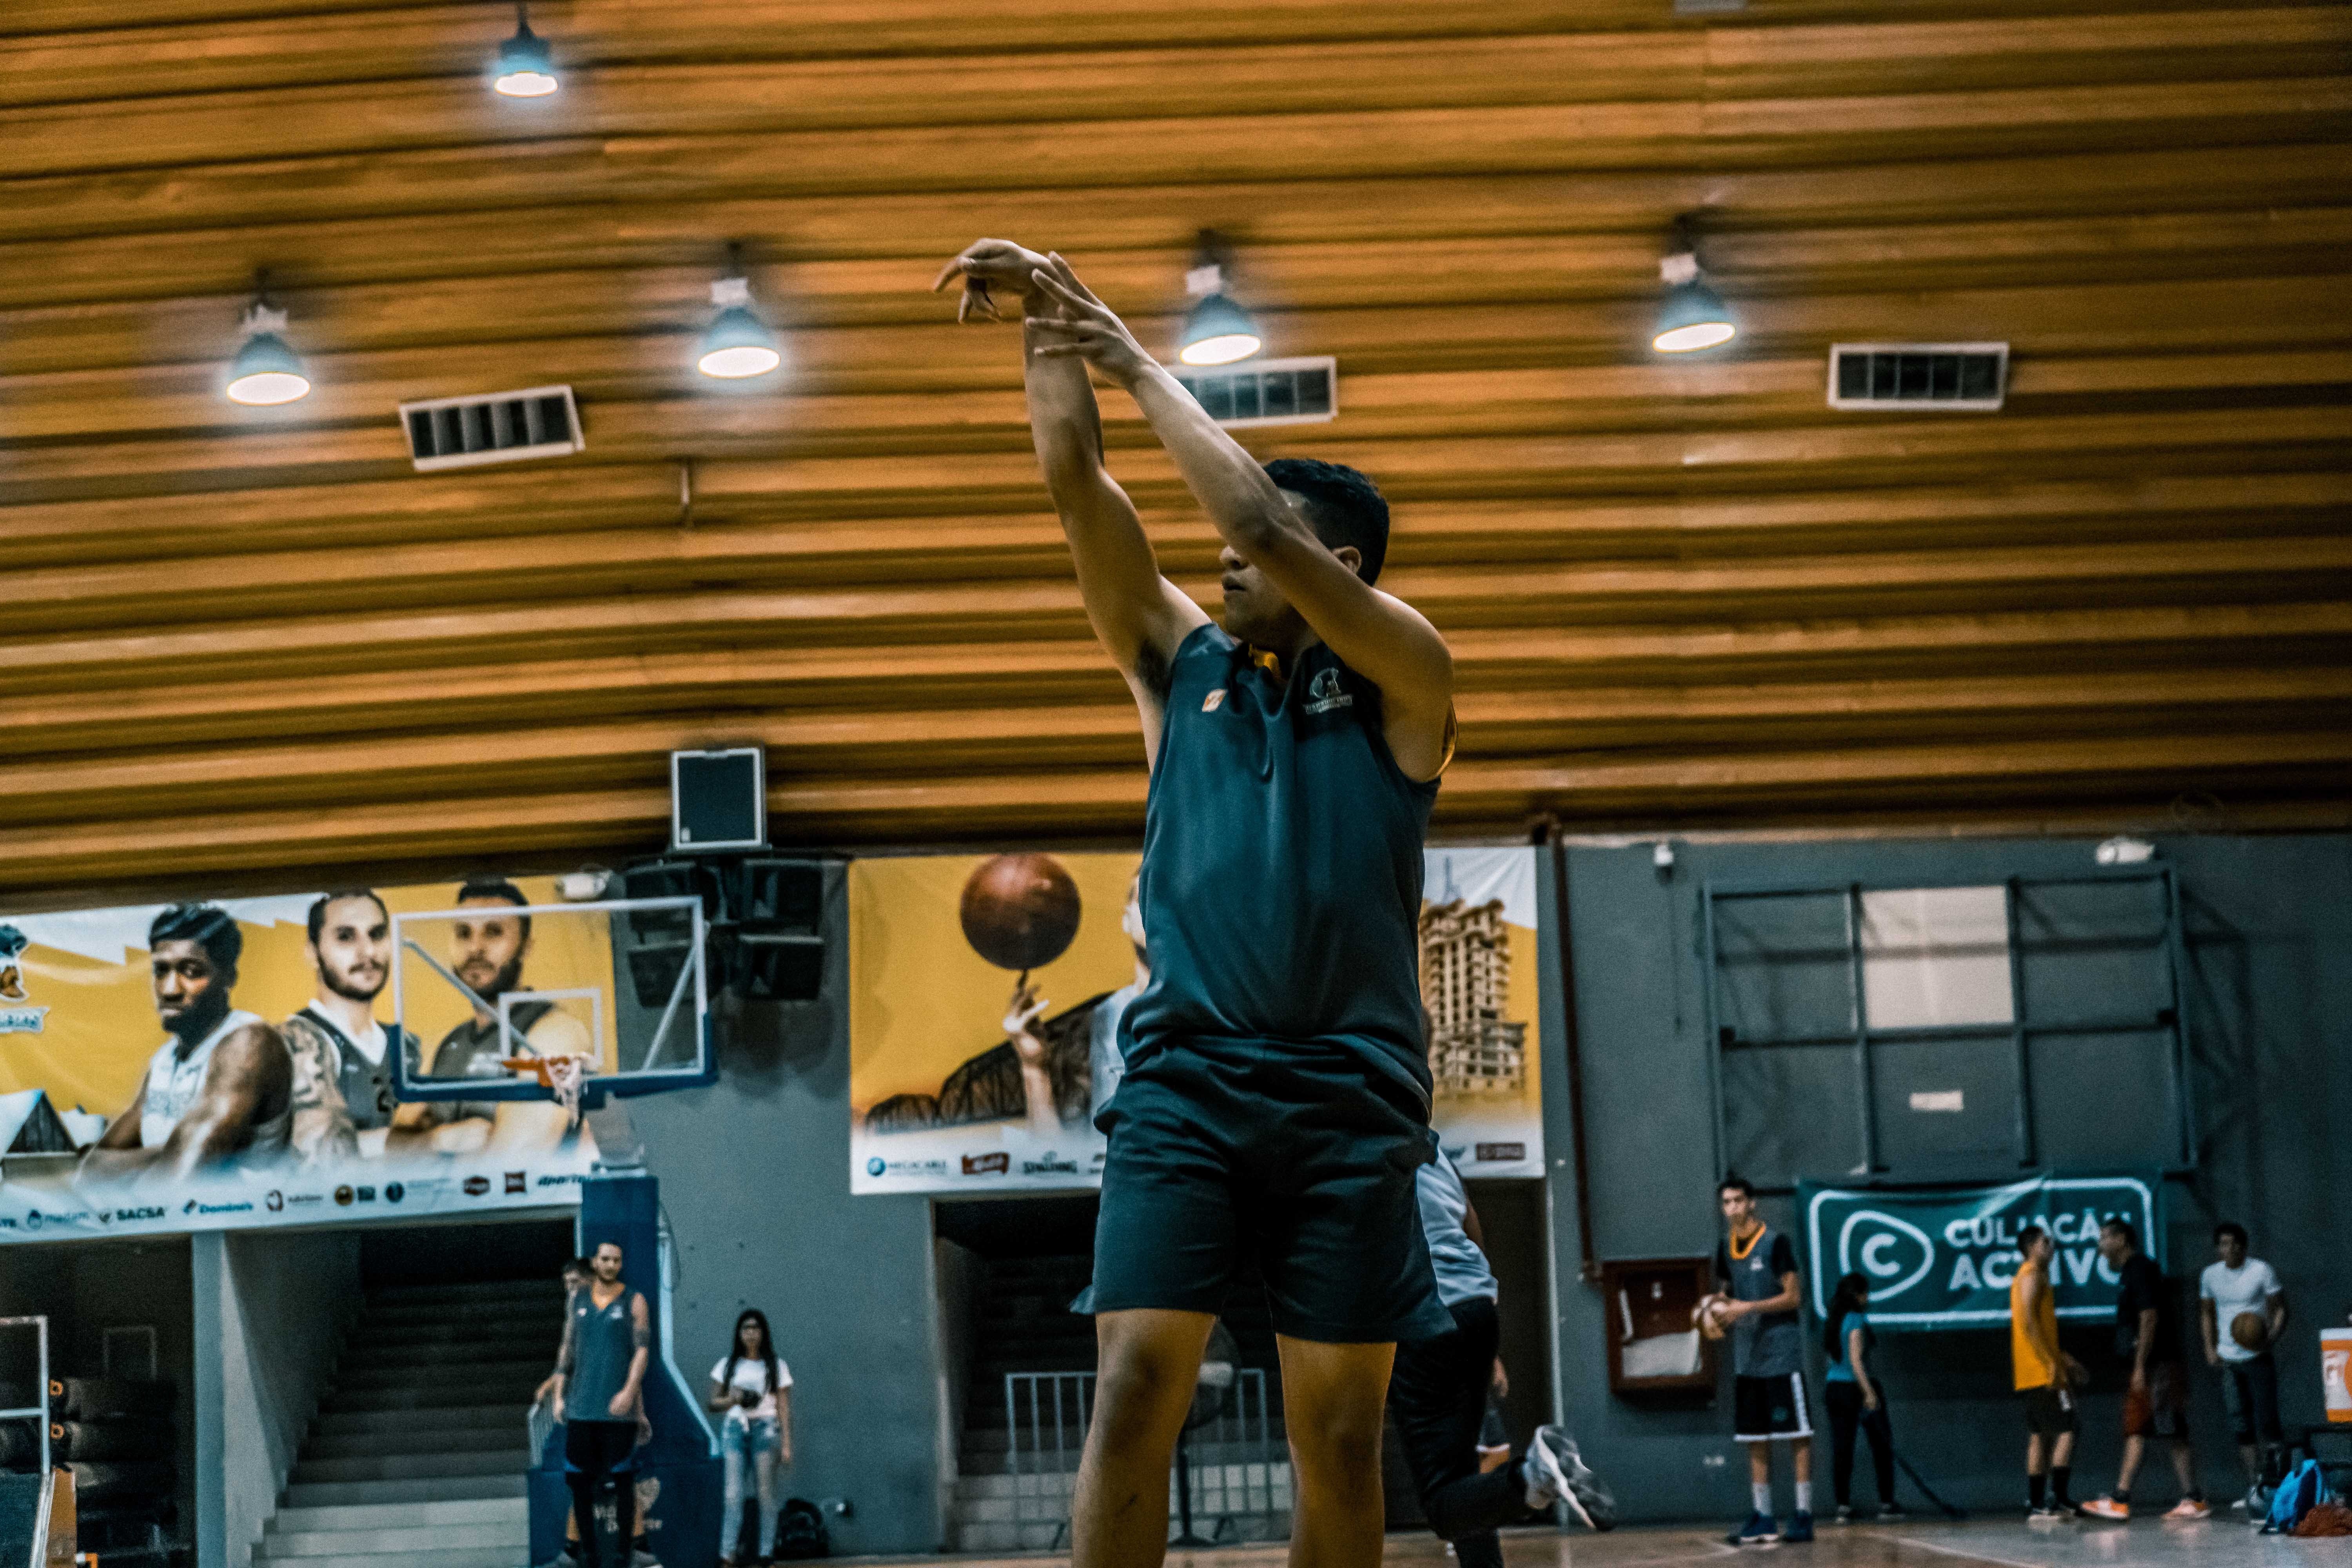
weights, performance, physical fitness, exercise equipment, kettlebell, Talent show